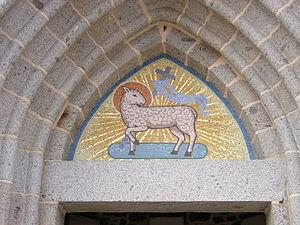
mairie de laignelet
Laignelet est une commune française située dans le département d'Ille-et-Vilaine, en région Bretagne, peuplée de 1 163 habitants.